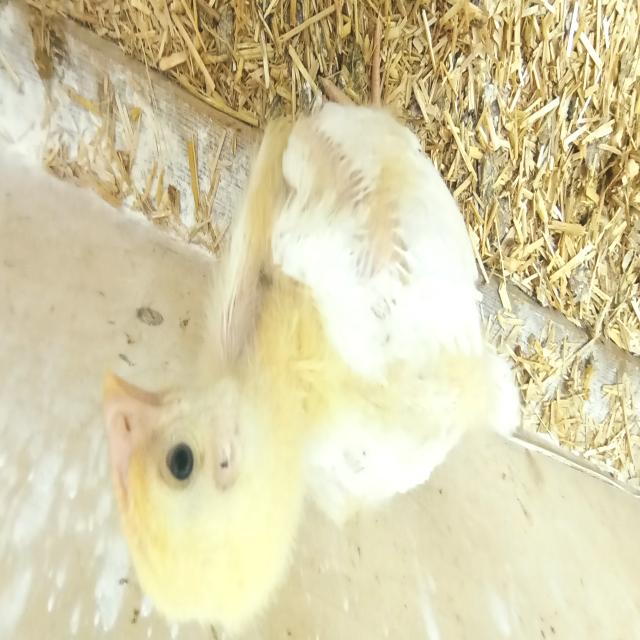
Weight: 497 g